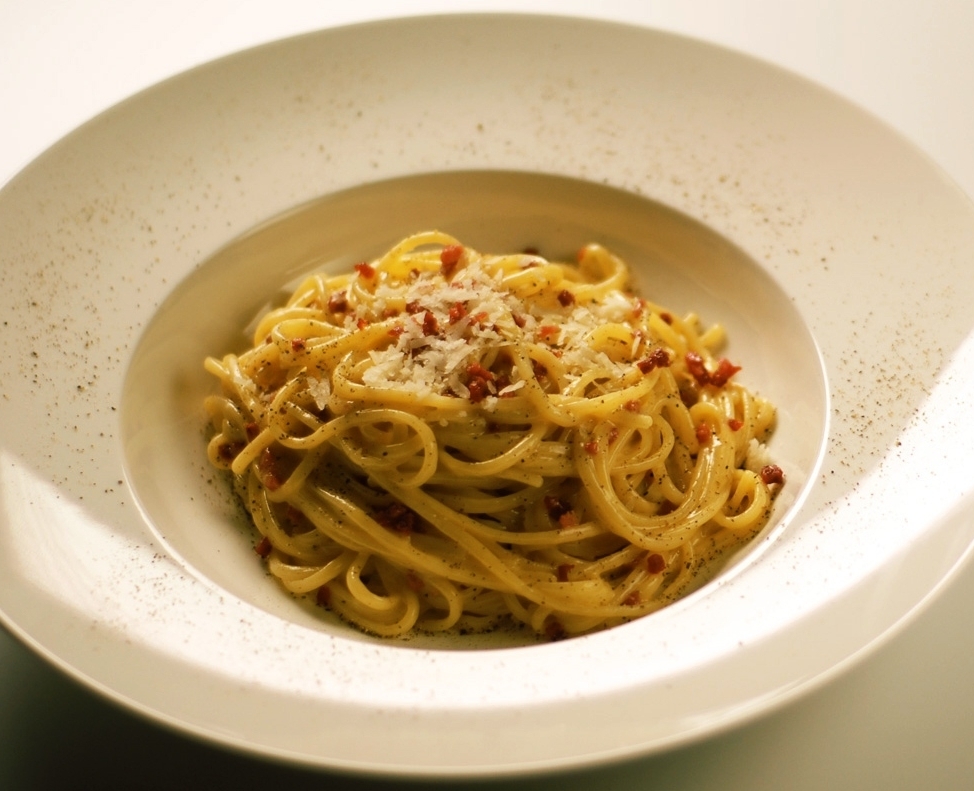
Label: pasta